Marsa Power Station

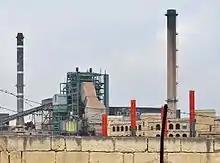
Marsa Power Station, seen from an industrial area of Paola

With the support of the Marshall Plan, Station A was built underground under Jesuit Hill and opened in 1953. The plant consisted of three units with an output of 5 MW. The plant was expanded due to the increasing demand for electricity. It finally had a total capacity of 30 MW, which was achieved by five steam units with 5 MW each and a gas turbine with a similar output. It was switched off in 1993. Station B went into operation in 1966 and has been expanded several times since then. The total capacity is 267 MW. All steam units burn heating oil with a sulfur content of 1% and the gas turbine also burns heating oil. The power plant is technically out of date. A turbine that is still in use was operated at Little Barford Power Station in England from 1954 to 1996.